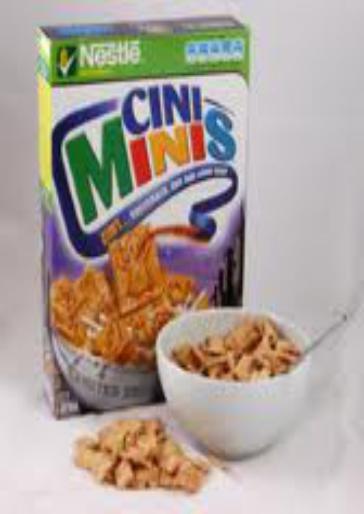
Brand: Cini Minis
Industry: Food